Dave Gallaher

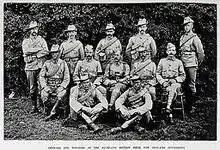
Formative shot of a group of army personnel in late colonial-era army uniforms.

In January 1901 Gallaher joined the Sixth New Zealand Contingent of Mounted Rifles for service in the Anglo-Boer War. When enlisting he gave his date of birth as 31October 1876, three years later than the actual date. It is unknown why he did this but the later date continued to be used in official records for the rest of his life. Gallaher was given a send-off dinner by his Ponsonby club before the contingent departed from Auckland on 31January. After disembarking in South Africa at East London on 14March 1901, Gallaher's contingent immediately embarked for Pretoria, and it was there that, as part of forces under the command of General Herbert Plumer, they set about their task of "rid[ding] the Northern Transvaal of Boer guerrillas and sympathizers."